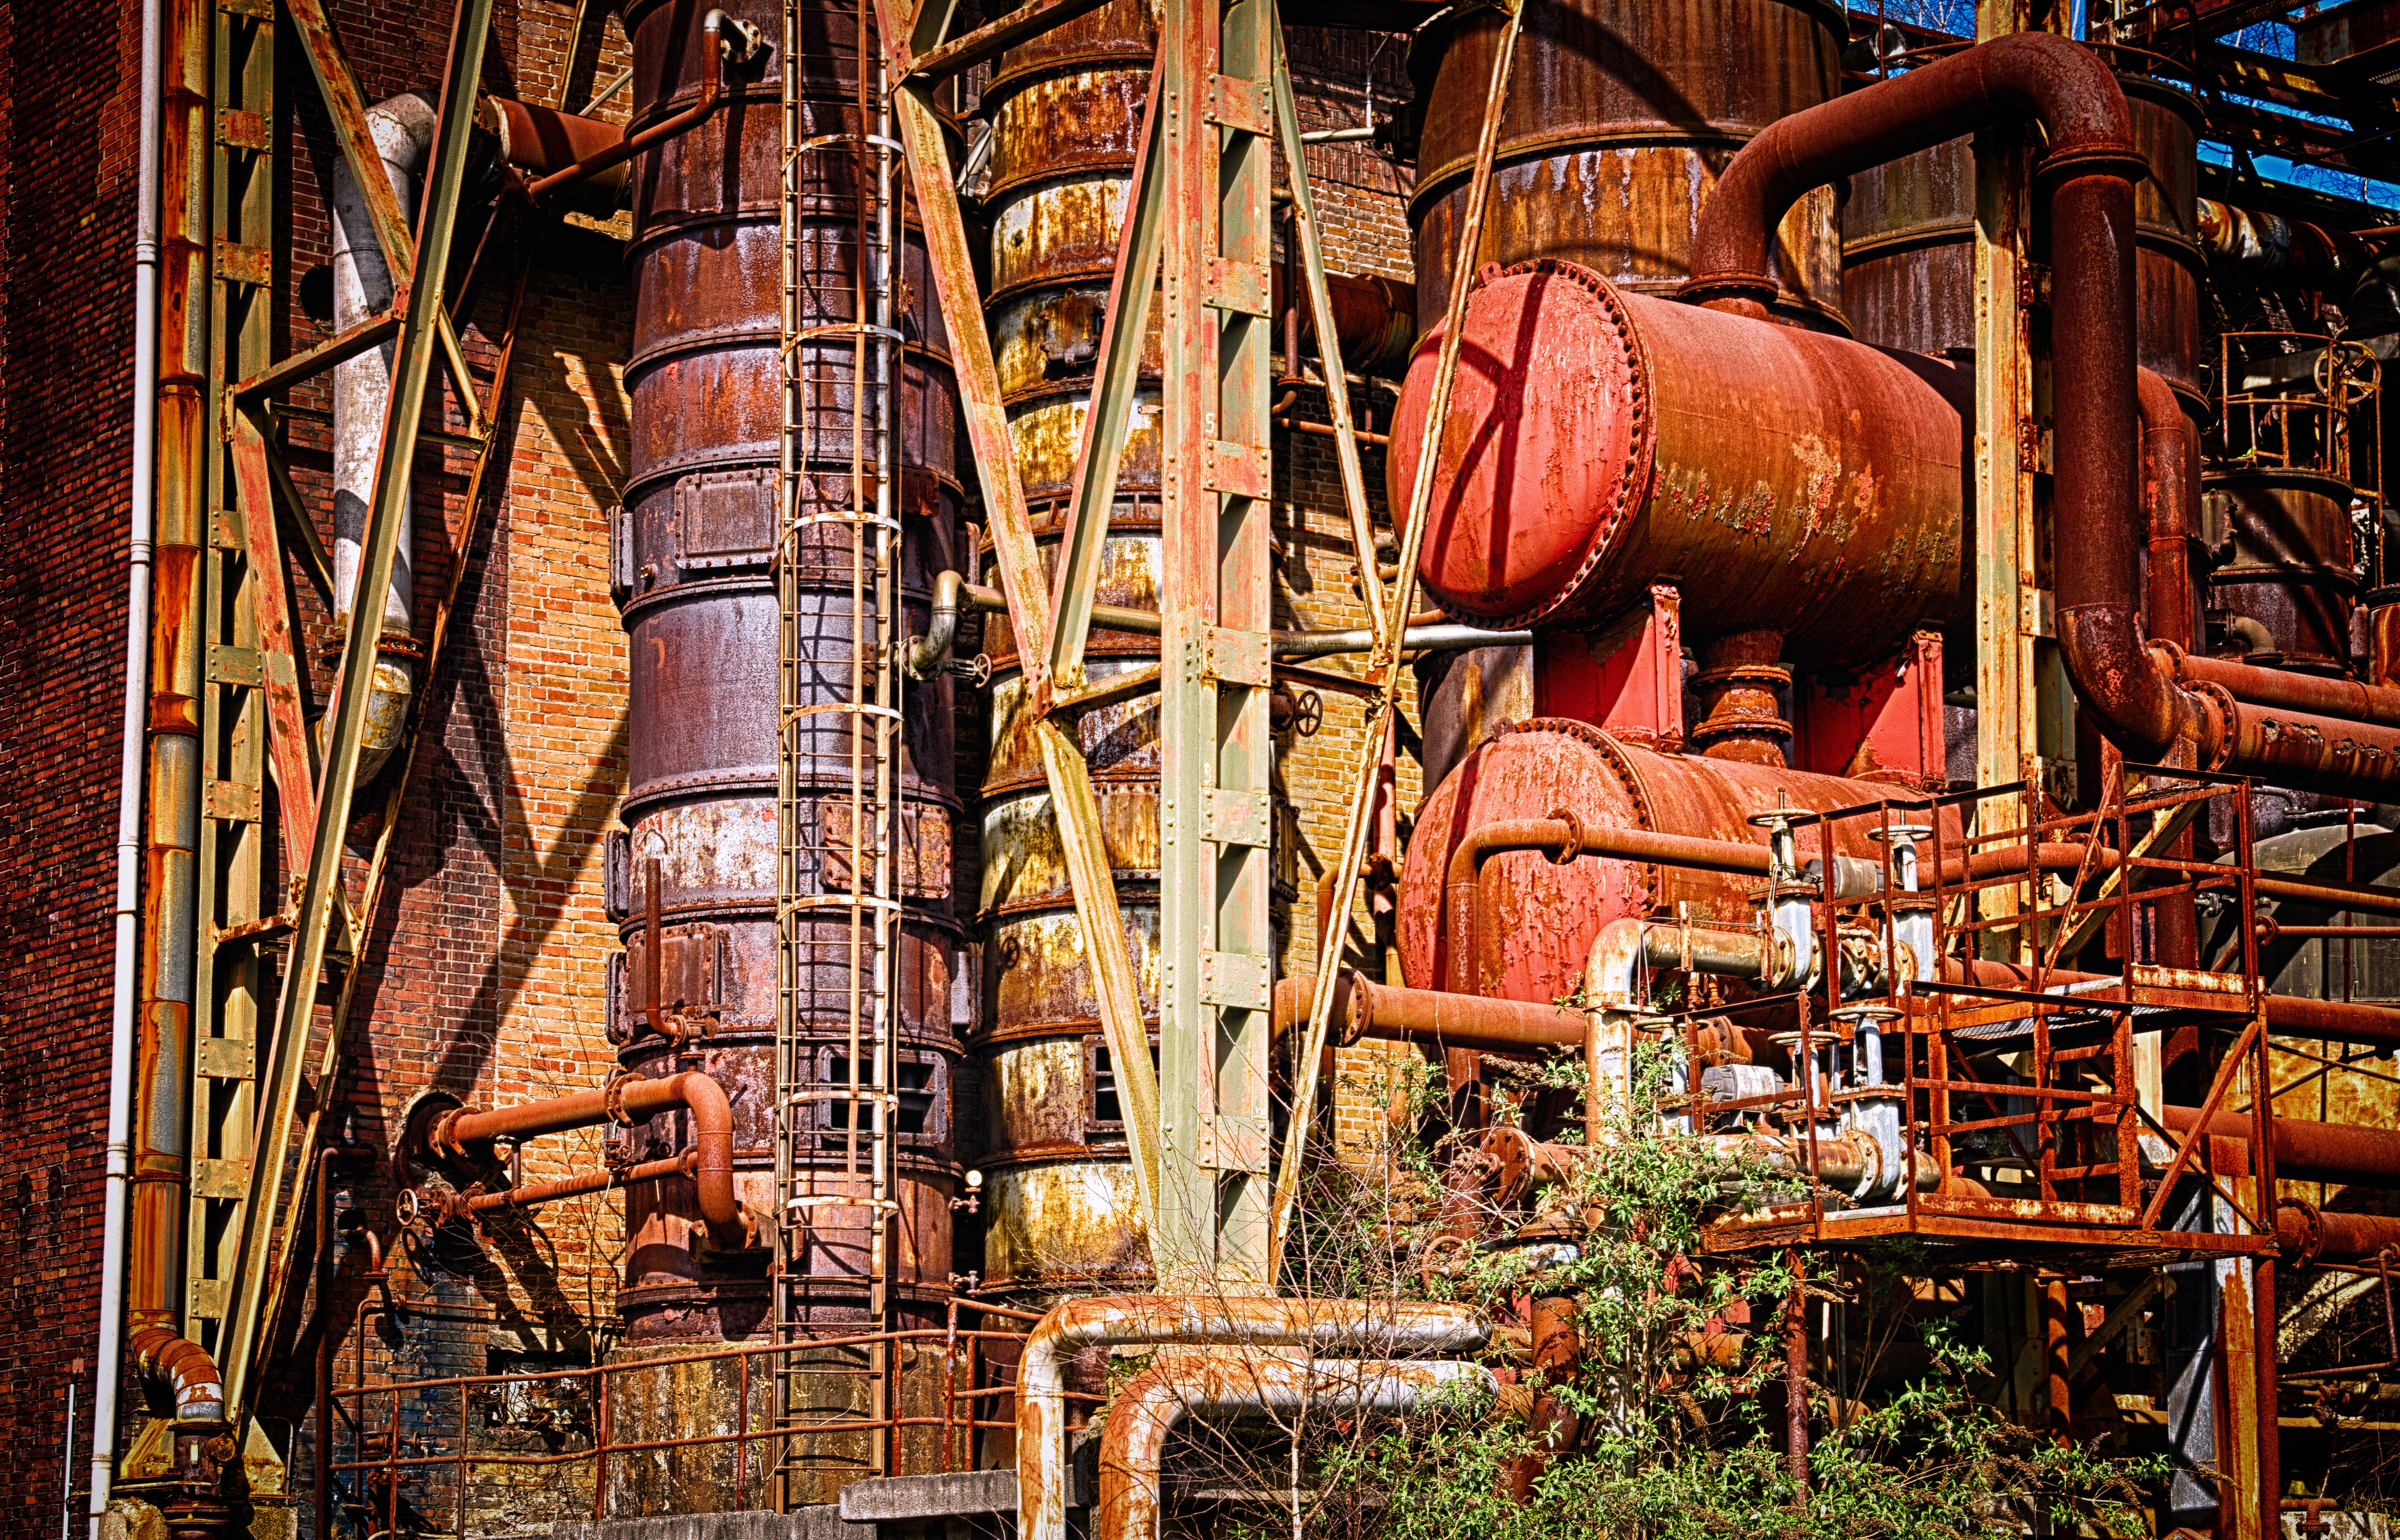
structure, wood, metal, factory, industry, decay, ruin, weathered, pipes, rusty, rusted, bill, middle ages, leave, mining, boiler, industrial plant, lost places, industrial heritage, urban area, ancient history